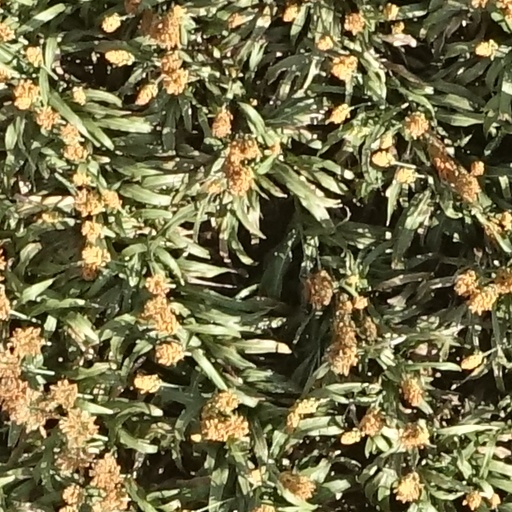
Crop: sorghum